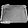
Label: Bag